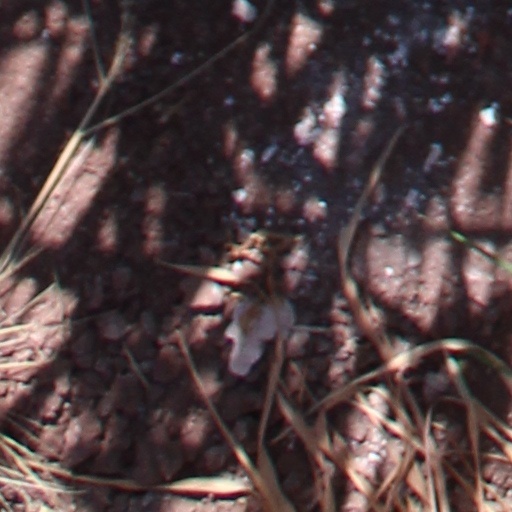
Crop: wheat